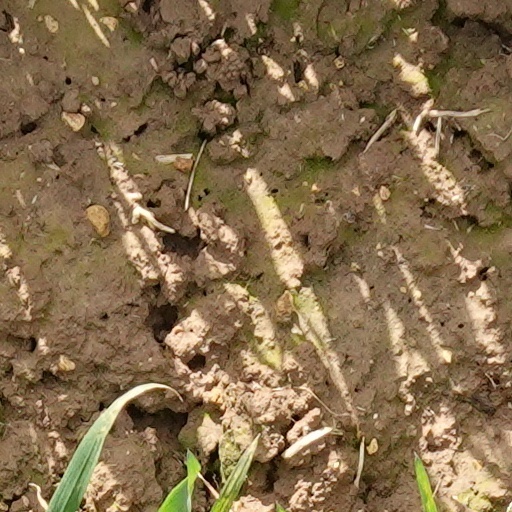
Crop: wheat